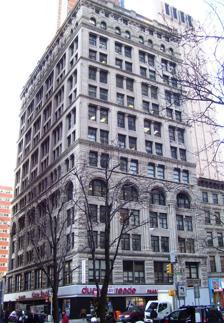
Building: Mutual Reserve Building
Country: United States of America
Year built: 1894
Office building in Manhattan, New York Mutual Reserve Building The eastern facade, seen from Duane Street in 2012 General information Type Commercial Location 305 Broadway at NW corner of Duane Street, Manhattan , New York Coordinates 40°42′56″N 74°00′20″W / 40.71556°N 74.00556°W / 40.71556; -74.00556 Construction started 1892 Completed 1894 Height Roof 184 ft (56 m) Technical details Floor count 13 Design and construction Architect(s) William H. Hume Structural engineer Frederick H. Kindl Main contractor Richard Deeves & Son References New York City Landmark Designated December 20, 2011 Reference no. 2431 The Mutual Reserve Building , also known as the Langdon Building and 305 Broadway , is an office building at Broadway and Duane Street in the Tribeca neighborhood of Manhattan in New York City . The 13-story building, constructed between 1892 and 1894, was designed by William H. Hume and built by Richard Deeves, with Frederick H. Kindl as chief structural engineer. It is just east of the Civic Center of Manhattan, and carries the addresses 305–309 Broadway and 91–99 Duane Street. The Mutual Reserve Building was designed in a variant of the Romanesque Revival style inspired by the work of Henry Hobson Richardson . The building's articulation consists of three horizontal sections similar to the components of a column , namely a base, shaft, and capital . The facade is clad with granite and limestone, and includes arcades on its lower and upper stories, piers made of rusticated stone blocks, and decorative foliate motifs. The structure was one of the first in New York City to use a cage-like steel frame structure, an early version of the skyscraper . The Mutual Reserve Building was originally named for its main tenant, the Mutual Reserve Fund Life Association, and owned by the family of shipping magnate William Fletcher Weld . After the Mutual Reserve Association went bankrupt in 1909, 305 Broadway was renamed the Langdon Building, after the son of the owner. The Weld family sold the building in 1920, and through the rest of the century, the building's main tenants were in the publishing and paper industries, and it also served as the New York City Landmarks Preservation Commission 's first long-term headquarters from 1967 to 1980. The Mutual Reserve Building is one of several extant life-insurance buildings on the southernmost section of Broadway, and was designated a New York City landmark in 2011. Site The Mutual Reserve Building is in the Tribeca neighborhood of Manhattan , just west of the Civic Center . It has frontage along Broadway to the east and Duane Street to the south. Nearby buildings and locations include the David S. Brown Store to the northwest; 311 Broadway and 315 Broadway to the north; the Jacob K. Javits Federal Building to the east; and the Ted Weiss Federal Building and African Burial Ground National Monument to the southeast. The building spans the addresses 305–309 Broadway and 91–99 Duane Street. The lot measures 75 by 122 feet (23 by 37 m), with the longer side being on Duane Street. Architecture The Mutual Reserve Building is 13 stories tall, with a roof height of 184 feet (56 m). It was designed by William H. Hume in a variant of the Romanesque Revival style inspired by the work of Henry Hobson Richardson . Richard Deeves was also involved as the main builder, Frederick H. Kindl was the chief structural engineer, Carnegie Steel Company was the steel supplier, and Hanlein & Co. was the stone contractor. The design was inspired by that of R. H. Robertson 's Lincoln Building at Union Square . Both structures used the Richardson Romanesque style, specifically multi-story round-arched arcades upon a stone facade . The design also had smaller cornices above the 6th, 8th, and 10th floors. Facade The lower stories, as seen from Broadway and Duane Street in 2020 The eastern and southern facades are clad in limestone and divided into three horizontal sections: a base and shaft of six stories each, as well as a one-story capital . Small cornices run above the 6th, 8th, 10th, and 12th floors. The northern and western facades are faced in plain brick, with window openings. The building is split vertically into four bays on Broadway and six on Duane Street. The lowest five stories contain round-arched arcades supported by rusticated stone piers . The arches are located on the Broadway facade, as well as the outermost bays along Duane Street. These bays contain two rectangular windows on each floor, both within and above the arches. The center bays on Duane Street contain three windows on each floor. The top story is also arranged as a small arcade with arched windows. The top story runs below a parapet with a balustrade . As built, the entrance on Broadway contained a large arch, but this was eliminated in 1923. Features The structure was one of the first early skyscrapers in New York City to use a cage-like steel frame structure. The Mutual Reserve Building utilized steel in its beams and columns, which were riveted to each other and supported each floor's walls. In 1909, during a meeting of the Institution of Civil Engineers , Carnegie Steel engineer C. V. Childs stated that he had devised a wind bracing system, using gusset plates at the building's narrow end to reduce distortion; this system was first used in either the Mutual Reserve Building or the Savoy-Plaza Hotel. The developers of the American Surety Building , another early skyscraper with a full steel skeleton completed in 1896, intended to model their project after the Mutual Reserve Building's design. The steel frame was encased in brick and asbestos cement. The building was described in The New York Times as being "absolutely fireproof", with brick partitions and floors. Inside, the staircases were made of iron and stone, and the hallways were finished in marble. When opened, the building contained a mail chute and an electric clock on every floor. As originally built, wood was only used for furniture, doors, and the casement windows . The basement housed the building's lighting, housing, and ventilation machinery, as well as an employee dining room and storage space. The first floor is reserved for retail space, and was placed at ground level, as opposed to earlier buildings that had a raised basement for their first-floor tenants. The first-floor vestibules were made of marble. The upper floors were mostly used as office space; the Mutual Reserve Association utilized three or four of the lowest office stories, while the other floors were rented to other tenants. Early advertisements also touted a barber shop, cigar stand, ticket office, and telegraph and telephone offices. Four Otis & Brother elevators were used in the Mutual Reserve Building when it opened. One of the building's elevators, running from the 1st through 5th floors, was used solely by Mutual Reserve's top-level executives until it was sealed in 1907. As in other early skyscrapers of the time, the elevator doors on each door could be opened regardless of where the elevator physically was. The building's elevators were involved in at least three deaths: a businessman in 1904, a delicatessen dealer in 1909, and a cleaner in 1926. History Planning and construction Depicted in King's Handbook of New York City (1893) William Fletcher Weld , who died in 1881, was described as one of the most successful merchant ship owners in the United States. He left a $21 million estate (equivalent to $571 million in 2023), much of which went to his grandchildren William Fletcher Weld Jr., Charles Goddard Weld, Mary Bryant Pratt Sprague, and Isabel Weld Perkins. The Weld estate bought the northwest-corner lot at Broadway and Duane Street from the Hale estate in May 1888 for $350,000. At the time, the lot contained a three-story brick building with a restaurant on the ground floor and offices on the upper floors. Two years later, the estate acquired an interior lot adjacent to that property. In January 1892, the Real Estate Record and Guide reported that Hume had been contracted to design a building of at least 10 stories on the Weld estate's lot, which would be constructed for at least $600,000. The Mutual Reserve Fund Life Association was launched as a life insurance company in 1881 under the leadership of Edward Bascom Harper. Within eleven years, it had become the world's "purely mutual natural-premium" life insurance company. By the time the building was announced in January 1892, Mutual Reserve had agreed to lease space in the Weld estate's new building for its new headquarters. The lease would run 40 years from June 1, 1894, and was based on a percentage of the construction cost and the $500,000 land value. Mutual Reserve was recorded as having paid $408,297 for the lease, as well as construction and furnishings. Hume filed plans for the Mutual Reserve Building in June 1892, by which it was planned as a 13-story structure. Work was delayed due to a strike at Carnegie Steel's factories. Construction was also held up by strikes at the granite supplier's factory. Mutual Reserve, in a January 1894 report, stated that the building would be completed by the next month. The ground-floor retail spaces had been leased for $30,000 annually, while the upper floors had been leased to several tenants for a combined $75,000 annually. On June 14, 1894, two hundred guests and Mutual Reserve employees attended dedication ceremonies on the building's roof. The building, officially completed in September, ultimately cost $1.2 million in total. Use Late 19th and early 20th centuries After the Mutual Reserve Building's completion. Mutual Reserve vacated its former quarters at the Potter Building on nearby Park Row . The company's presidential and cabinet offices were on the 4th floor, while the general offices were on the 2nd floor. The Arkwright Club, a merchants' clubhouse, leased space on the 13th floor for $60,000 annually between 1893 and 1895. In the first two decades of the Mutual Reserve Building's existence, it contained the offices of several tenants involved in the paper and publishing industry. Additional tenants included the Co-Operative Building Bank, the Spanish Benevolent Society of New York, the Mutual Mercantile Agency, the Miller Bros Cutlery Company, and a "National Organization of Brain Brokers" named Hapgoods. The building's contractor Richard Deeves & Son, as well as a bicycle showroom and architects, also took up space in the building. The Weld estate retained ownership of the building, although William Jr. died in 1893 and Charles and Isabel gave up their respective shares in 1901 and 1907. The Mutual Reserve Association experienced controversy in 1896 over allegations of financial mismanagement, and reorganized as the Mutual Reserve Life Insurance Company in 1902, although further scrutiny led to the company's vice-president and president being indicted in 1906. In the wake of this controversy, the building's private executives' elevator was closed in June 1907. Mutual Reserve renewed its lease at the Mutual Reserve Building in February 1908 for $60,000 annually, even though the company had just entered receivership . 305 Broadway had become known as the Langdon Building by 1909, when Hume filed plans for minor building modifications. The building was probably named after John Langdon Brandegee, a stock broker who was the son of the sole owner at the time, Mary Bryant Pratt Sprague. The Mutual Reserve Company had become bankrupt by 1911. During the mid-1910s, the ground floor space was taken by the Standard Lunch Company and Emerson Shoe Company. Mid-20th century to present In February 1920, the Broadway-John Street Corporation bought the Langdon Building from the Weld estate for about $2 million. The new owner planned to renovate the building for lawyers' use at a cost of $40,000 to $50,000, and planned to rename the structure as the Lawyers' Building. The purchase was due to the building's proximity to courthouses on Chambers Street and the lack of available space for lawyers in the Financial District . In 1923, architects Schwartz & Gross were hired to replace the large entrance arch on Broadway with a "squared-off" opening. The Mutual Reserve Building was not highly regarded in the legal sector, being described as "a law office slum" and a 1920s hub of the "personal injury underworld". Other tenants during that time included metal supplier Herman J. Heght Inc.; the Amalgamated Lithographers of America ; architecture firm Marcus Contracting Company; architect George F. Hardy; and a temporary location of the Wall Street Synagogue. The building was sold in 1940 to the Downtown Renting Company, and it was refinanced for $300,000. At the time, 305 Broadway was entirely rented, with most of the tenants being lawyers. Five years later, the building was sold to Broaduane Corporation. The Jewish Forum Association, which published a journal called the Jewish Forum, operated in the building in the 1940s. During the next decade, many agencies of the New York state government started moving in. The 305 Broadway Company, headed by Sylvan Lawrence and Seymour Cohn, bought the building in 1957. Two years later, 305 Broadway was sold again to Joseph and Louis Lefkowitz of Broadway Duane Associates, who leased the building back to the previous owners. After purchase, Louis Lefkowitz changed the name of 305 Broadway from the Broadway Duane Building to the Lawyers Equity Building. Through the 1960s, the city government's departments of Real Estate and Relocation also occupied space in 305 Broadway. The building also served as the first permanent headquarters of the New York City Landmarks Preservation Commission (LPC) from 1967 to 1980. The building's leasehold was given to 305 Broadway Corporation, headed by Louis Lefkowitz, in 1969. The leasehold and property fee were united in 1975 under the 305 Broadway Company. In 1980, Herman Abbott bought the then-vacant building, intending to upgrade it to offices. Reade Broadway Associates bought the building two years later. The LPC scheduled hearings in 1989 for the possibility of conferring city landmark designation upon 305 Broadway. The building officially became a city landmark in 2011. It is one of several remaining life-insurance company headquarters on the southernmost section of Broadway, along with the Former New York Life Insurance Company Building and the Home Life Building . Critical reception Moses King , in his 1893 edition of King's Handbook of New York , referred to 305 Broadway as "one of the finest office buildings in the city", describing the building as "a masterpiece of architecture". The same year, the New-York Tribune wrote that the Mutual Reserve Building's design "has aroused the admiration of all who have seen it." The building's fireproof features were inspected in an 1895 visit led by William Hume and managing director G. H. Wooster, leading The New York Times to state that "[m]odern scientific construction can go no further". In the 1897 National Cyclopaedia of American Biography , the Mutual Reserve Building was characterized as "an imperishable monument to the sound judgement and business abilities of" Mutual Reserve president Edward B. Harper. The Tribune , in 1898, described the building's design as being "perfectly" proportioned, and the facade arrangement as being "admirable". References Notes